Percy Cradock

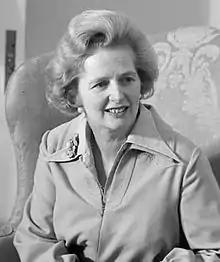
Prime Minister Margaret Thatcher

Following the victory of the Conservatives in the UK General Election in 1979, the new Prime Minister, Margaret Thatcher, adopted a tough line in diplomacy, and the question of Hong Kong was no exception. Not long after the military victory of the United Kingdom over Argentina in the Falklands War, Mrs. Thatcher, accompanied by Cradock and Youde, who was now Governor of Hong Kong, paid a visit to Peking on 22 September 1982 in the hope of persuading the Chinese government not to insist on claiming sovereignty over Hong Kong. During her visit, Thatcher and Cradock discussed the matter with the Chinese leadership, including Chinese Premier Zhao Ziyang and Deng Xiao-ping. Although both sides agreed that a formal negotiation over the future of Hong Kong should be held without delay, their views further clashed on 24 September when Thatcher emphasised in a meeting with Deng in the Great Hall of the People that the Sino-British Treaty of Nanking, Convention of Peking and the Convention for the Extension of Hong Kong Territory were still valid, a fact that was firmly denied by Deng, who instead insisted that China must take over Hong Kong by 1997 regardless of the treaties. When Thatcher, Cradock and Youde left the Great Hall after their meeting with Deng, Thatcher accidentally slipped on the steps outside. The sensational scene was described by the local media as a sign hinting at the defeat of the "Iron Lady" by the "shortie" (i.e. Deng).